Robert Evans (wrestler)

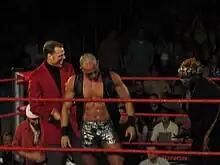
R.D. Evans with The Embassy

On March 27, 2010, Evans made his debut for Ring of Honor (ROH), working in a dark match, where he, David E. Jones and Ryan Stone were defeated by Johnny Goodtime, Johnny Yuma and Mike Sydal. On January 22, 2011, Evans, under the ring name "Barrister" R.D. Evans, made his television debut at the "Ring of Honor Wrestling" tapings, where he was unveiled as one of the new members of Prince Nana's The Embassy stable. Though he has not wrestled a single match for ROH since his dark match, Evans has been a part of several storylines involving The Embassy, including filing a lawsuit against Homicide, accusing him of attempted murder, assault and battery, attempted sexual assault and battery, sexual harassment and intentional infliction of emotional distress, and making various business deals for the stable, including one that resulted in its name being changed to The Embassy Limited, all with a goal of making Tommaso Ciampa a champion. However, after Prince Nana struck a deal with Truth Martini and cost Ciampa his match for the ROH World Television Championship against House of Truth member Roderick Strong, Ciampa turned on Nana at the June 29 tapings of "Ring of Honor Wrestling", dissolving The Embassy Limited and making Evans his new primary manager. Evans continued managing Ciampa until August, when Ciampa was sidelined with a torn anterior cruciate ligament (ACL).